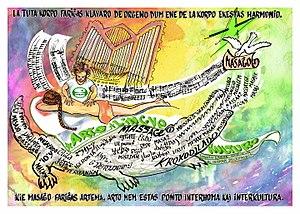
Massage interculturel par l'Espéranto